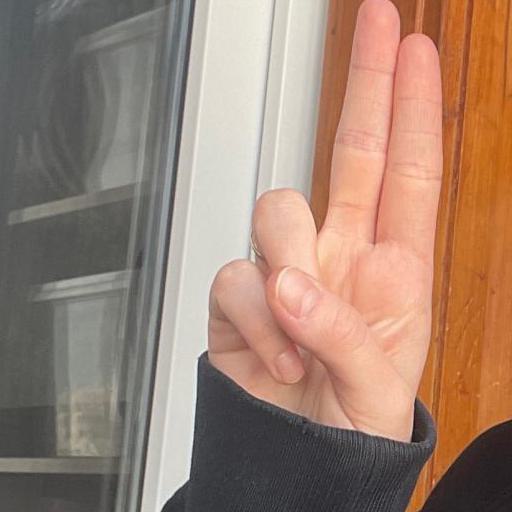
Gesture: two_up